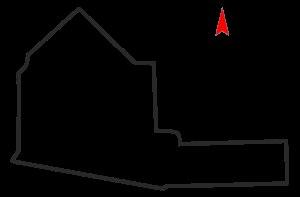
Le parc aquatique olympique de Shunyi est un complexe sportif nautique situé dans le district de Shunyi à Pékin, construit à l'occasion des Jeux olympiques d'été de 2008.